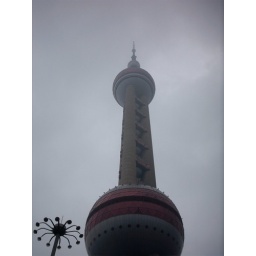
A view from the base of the Oriental Pearl TV Tower in Shanghai, China.